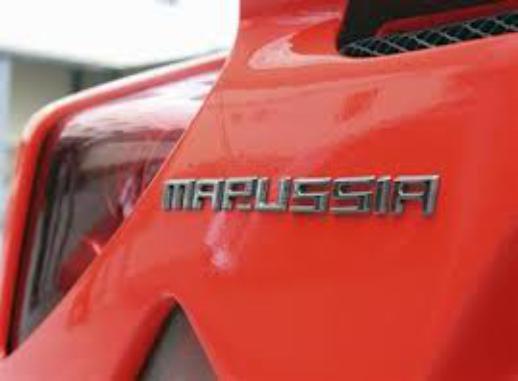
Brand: Marussia
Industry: Transportation